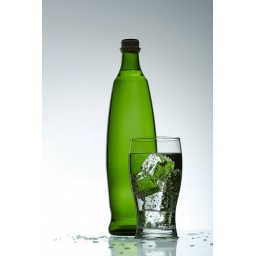
Cold purified water in the glass with bubbles and reflection on the wet background